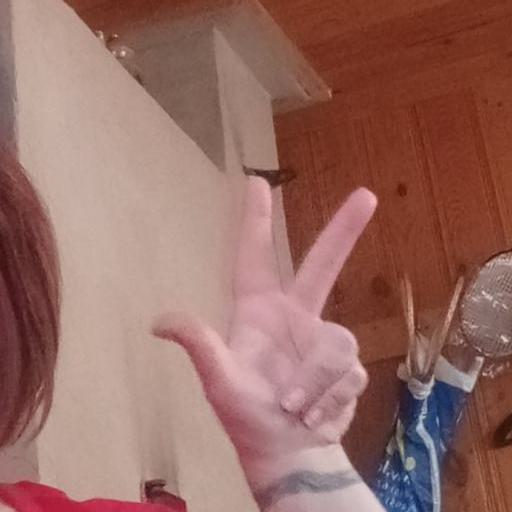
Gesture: three2